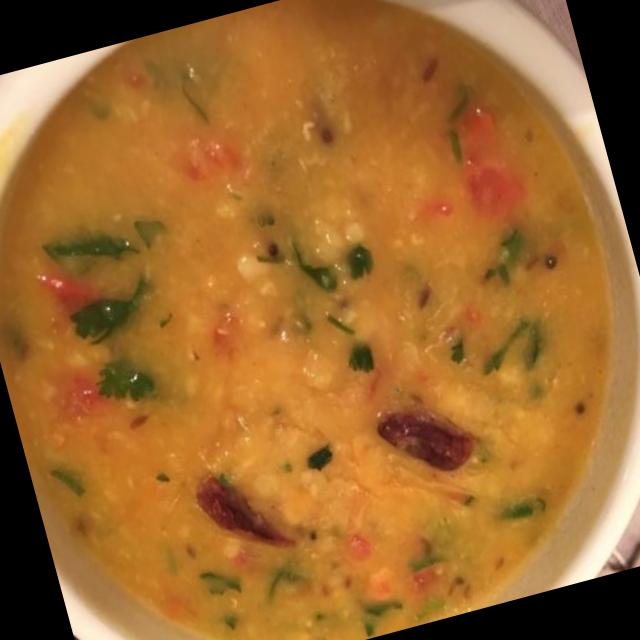
Dish: dal_makhani